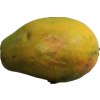
Label: papaya